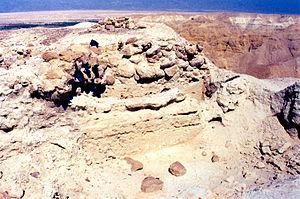
Sodome et Gomorrhe sont des villes mentionnées dans la bible et le coran. La tradition biblique la situe au sud de la mer Morte, dans l'actuelle Jordanie, en face de la forteresse de Massada, mais sa localisation reste à l'état d'hypothèse. La bible mentionne que les villes ont été détruites pour leurs péchés, soit une tentative de viol, de l’orgueil et de l’égoïsme.